Question: Please indicate a possible affordance area of the drink_with_bottle that can be used for sucking
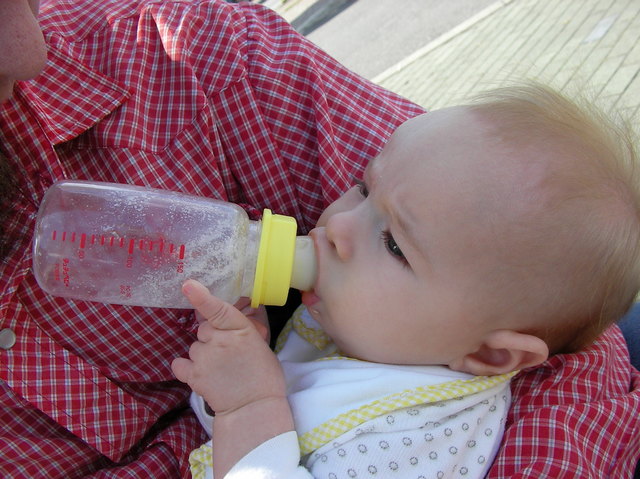
Answer: [35.5, 180.5, 310.5, 305.5]